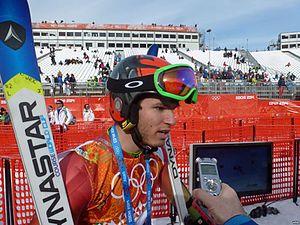
Adam Lamhamedi, skieur marocains qui finit 47e au slalom géant.
La participation du Maroc aux Jeux olympiques d'hiver de 2014 à Sotchi en Russie, du 7 au 23 février 2014, constitue la sixième participation du pays à des Jeux olympiques d'hiver. La délégation marocaine est représentée par deux jeunes athlètes en ski alpin : Adam Lamhamedi, également porte-drapeau du pays lors de la cérémonie d'ouverture de ces Jeux, ainsi que la skieuse Kenza Tazi.